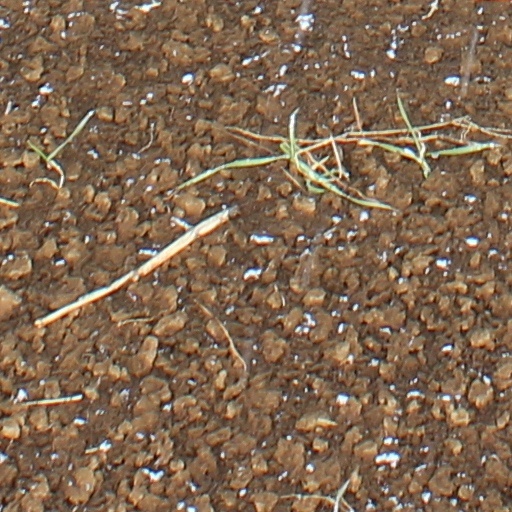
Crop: wheat